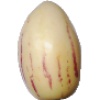
Label: Pepino 1